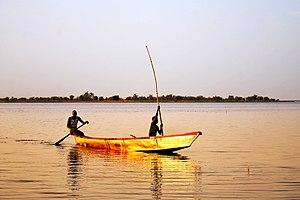
Lac de Guere. Arrondissement de Guere, département de mayo danay.
Guéré est une commune du Cameroun située dans la région de l'Extrême-Nord et le département du Mayo-Danay, à proximité de la frontière avec le Tchad.
Le Mayo-Danay est un département du Cameroun situé dans la région de l'Extrême-Nord. Son chef-lieu est Yagoua.